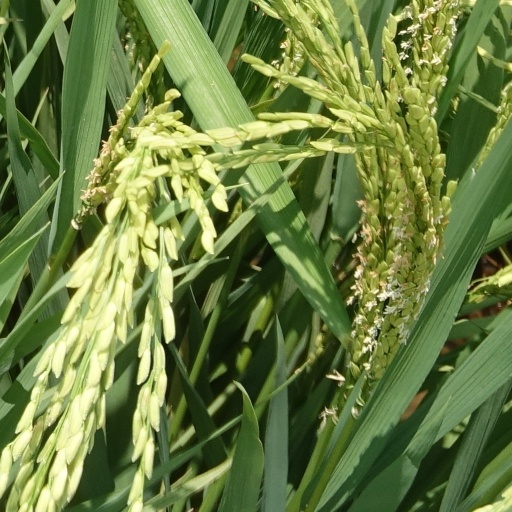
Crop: rice